Justin Bartha

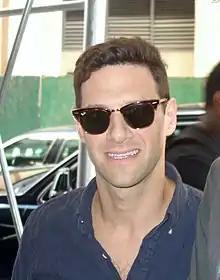
Bartha in 2016

Justin Lee Bartha (born July 21, 1978) is an American actor. In film, Bartha has played Riley Poole in the "National Treasure" film series and Doug Billings in "The Hangover" trilogy. His television roles include David Sawyer in the NBC comedy series "The New Normal" as well as Colin Morrello in the CBS All Access (later Paramount+) legal and political drama "The Good Fight."